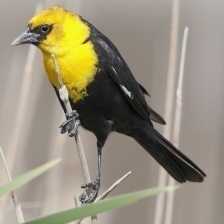
Species: YELLOW HEADED BLACKBIRD
Scientific name: XANTHOCEPHALUS